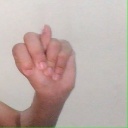
अक्षर: न